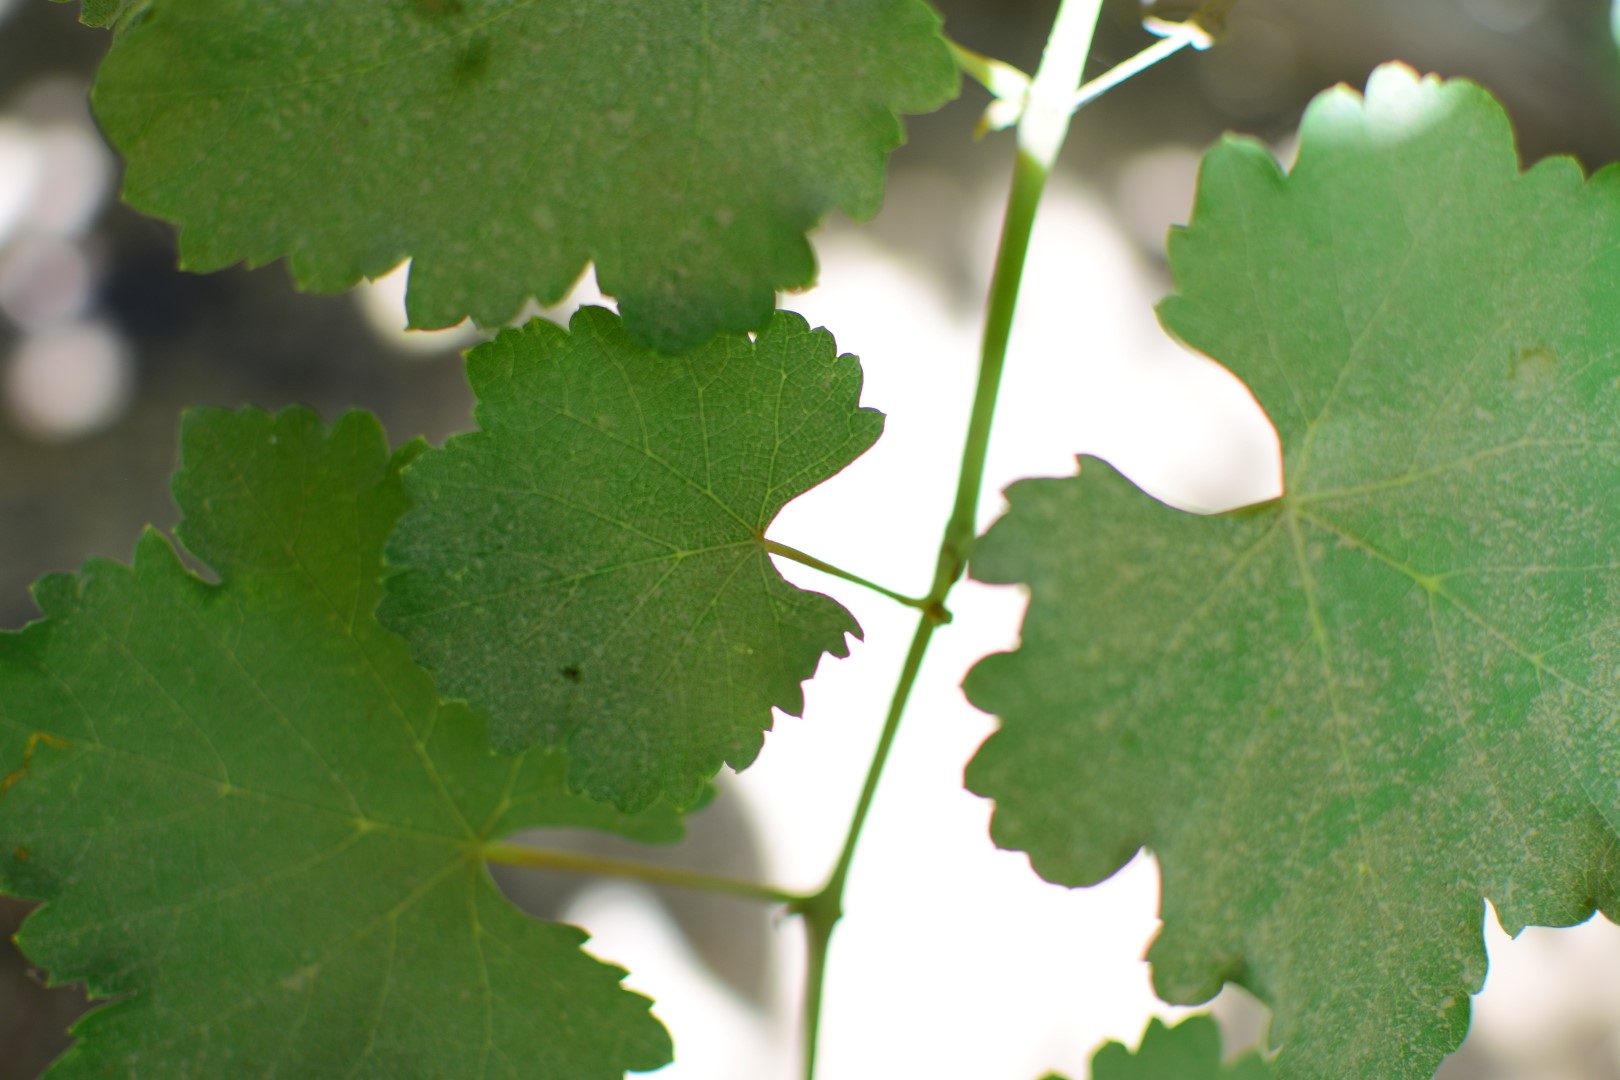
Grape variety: Frinsi